Riperata Kahutia

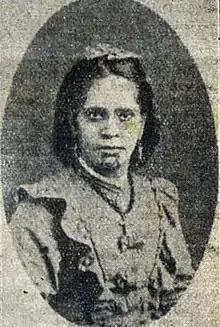
Riperata Kahutia, Te Aitanga-a-Mahaki leader

Riperata Kahutia (died 10 June 1887) was a New Zealand Māori landowner and a leader within the Te Aitanga-a-Māhaki tribe (iwi).